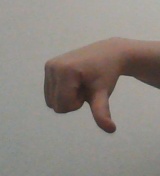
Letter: waw